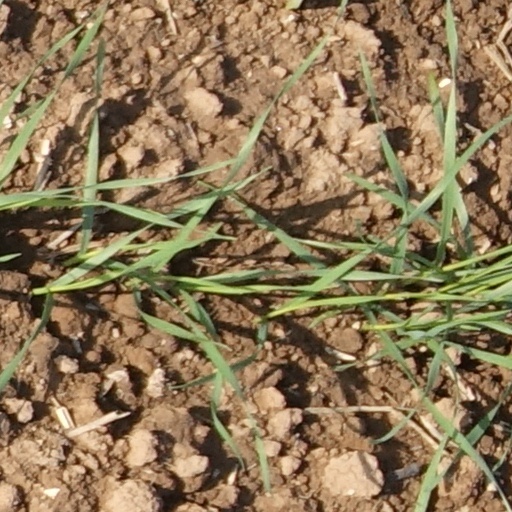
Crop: wheat